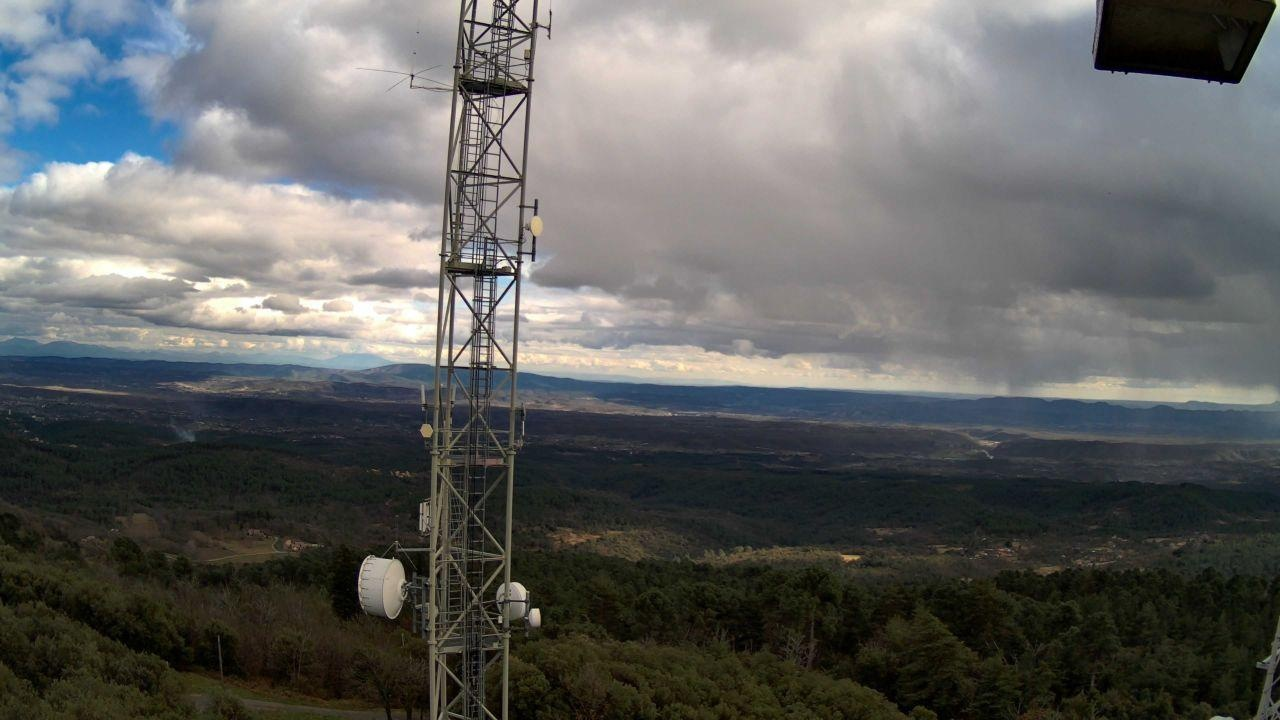
Fire: no
Smoke: yes